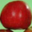
Label: apple